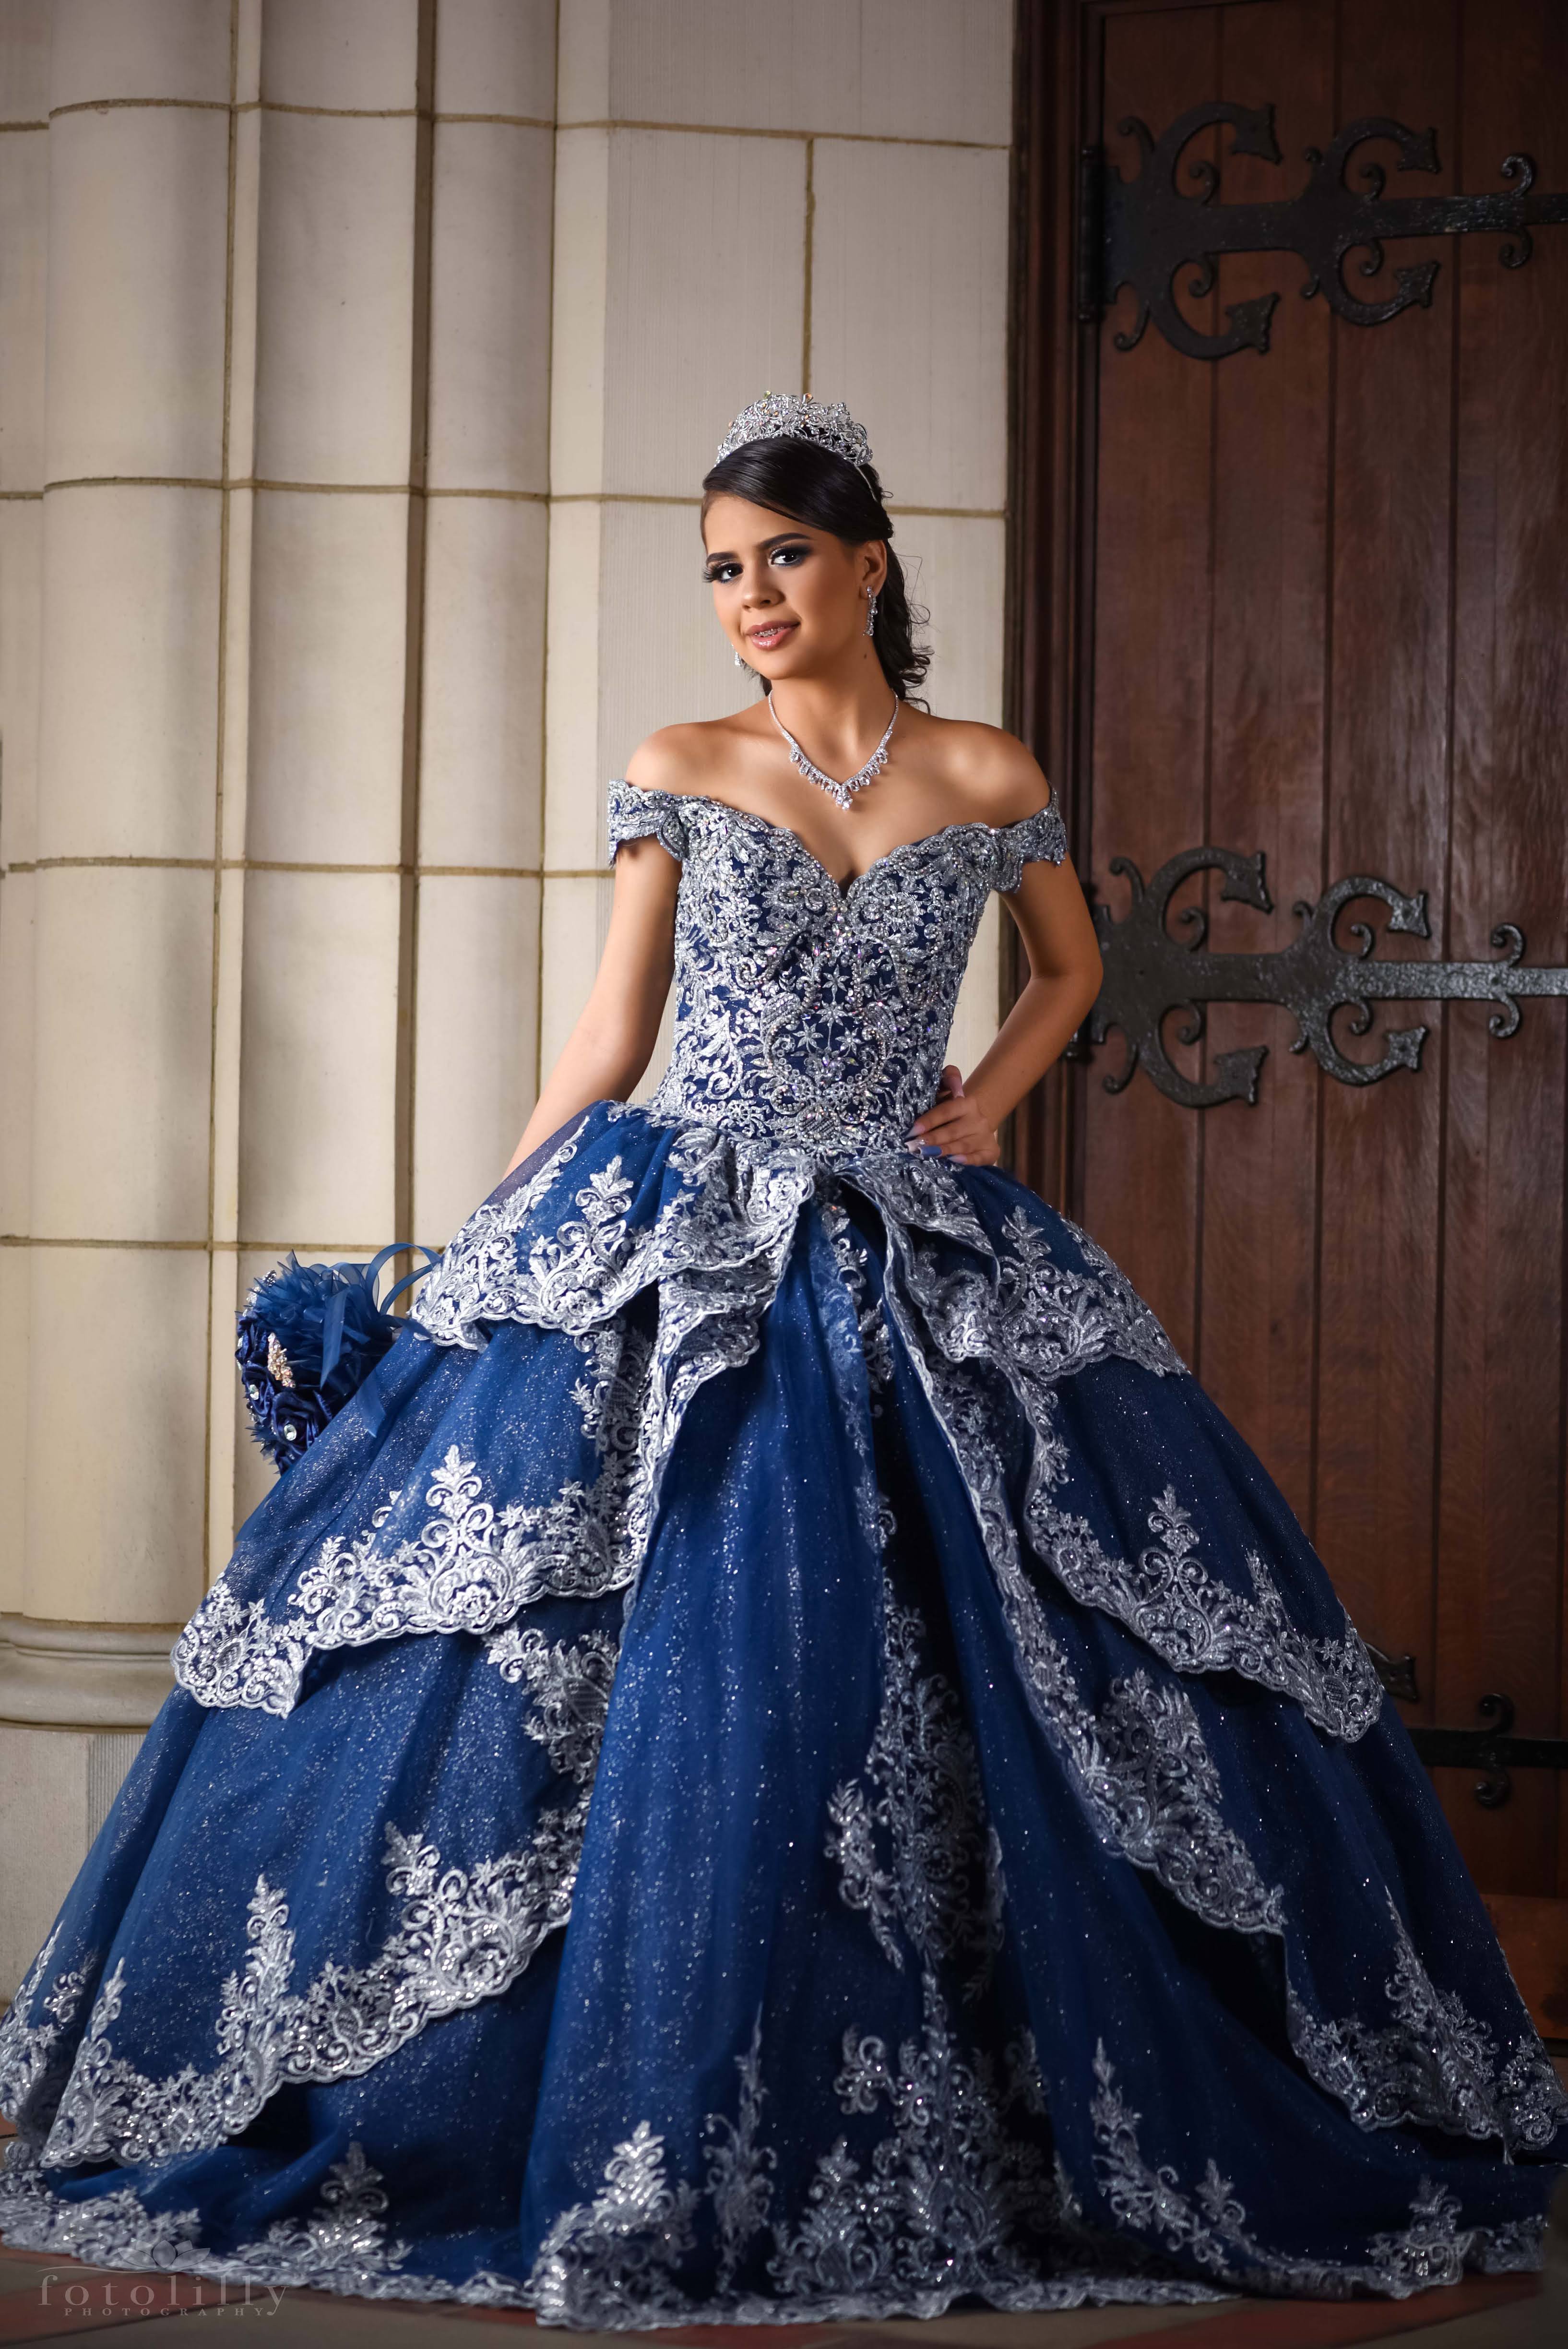
dress, photography, eye, One piece garment, neck, sleeve, waist, purple, gown, smile, day dress, fashion design, embellishment, bridal party dress, makeover, black hair, fashion model, formal wear, electric blue, long hair, event, haute couture, entertainment, pattern, costume design, flooring, cocktail dress, fashion show, ruffle, magenta, public event, performing arts, photo shoot, performance, tradition, bridal clothing, model